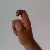
The image shows a hand gesture representing the letter 'X' in Indian Sign Language.